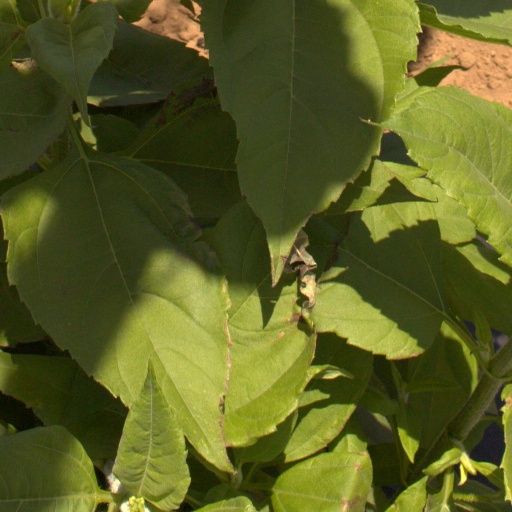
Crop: Jerusalem artichoke